Kochi

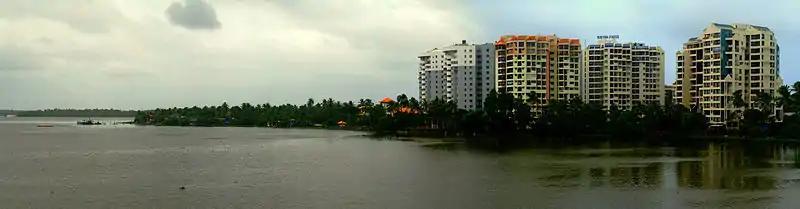

Kochi is located on the southwest coast of India at , with a corporation limit area of . Over the years, the city has expanded considerably outside the corporation limit set in 1967, although the official city limits haven't been changed. The city straddles the backwaters, encompassing the northern end of a peninsula, several islands and a portion of the mainland. To the west lies the Laccadive Sea, and to the east is the urbanised region in the rest of the mainland area. Much of Kochi lies at sea level, with a coastline of 48 km.